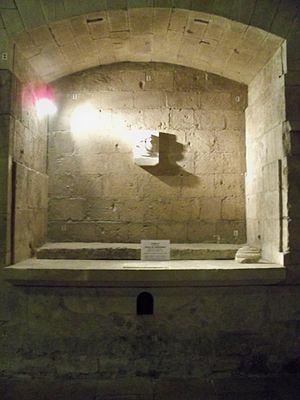
Tombeau de Pierre de Castelnau, dans l'abbatiale de Saint Gilles (30)